Endostyle

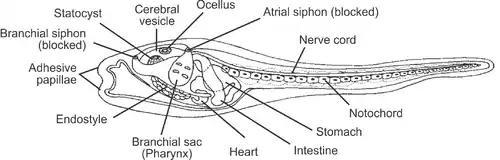

The endostyle is an organ found in invertebrate chordate species of tunicates and lancelets, and in the larval stage of vertebrate lampreys. It assists in filter-feeding. It has evolved into the thyroid in vertebrate chordates.